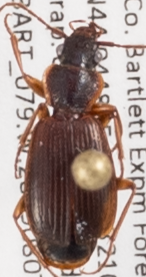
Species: Cymindis cribricollis
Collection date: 2019-08-07
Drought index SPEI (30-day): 0.264
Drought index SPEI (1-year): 1.13
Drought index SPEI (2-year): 0.88